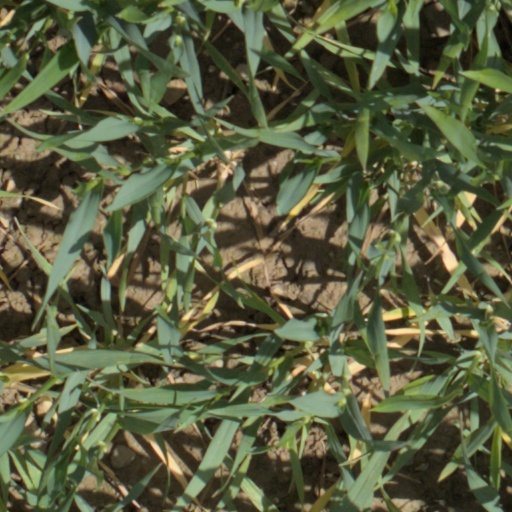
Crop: wheat